Tales of an Immoral Couple

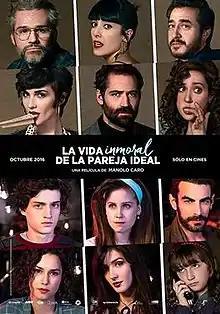

Tales of an Immoral Couple is a 2016 Mexican romantic comedy written and directed by Manolo Caro. The film stars Cecilia Suárez, Ximena Romo, Manuel García Rulfo, and Sebastián Aguirre.